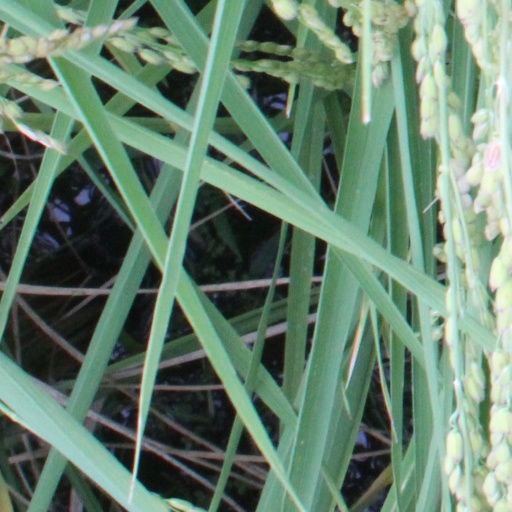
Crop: rice